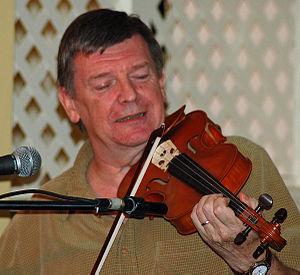
Patrick Street est un groupe irlandais de musique traditionnelle formé en 1986.
Kevin Burke, né à Londres en 1950, est un fiddler traditionnel irlandais.